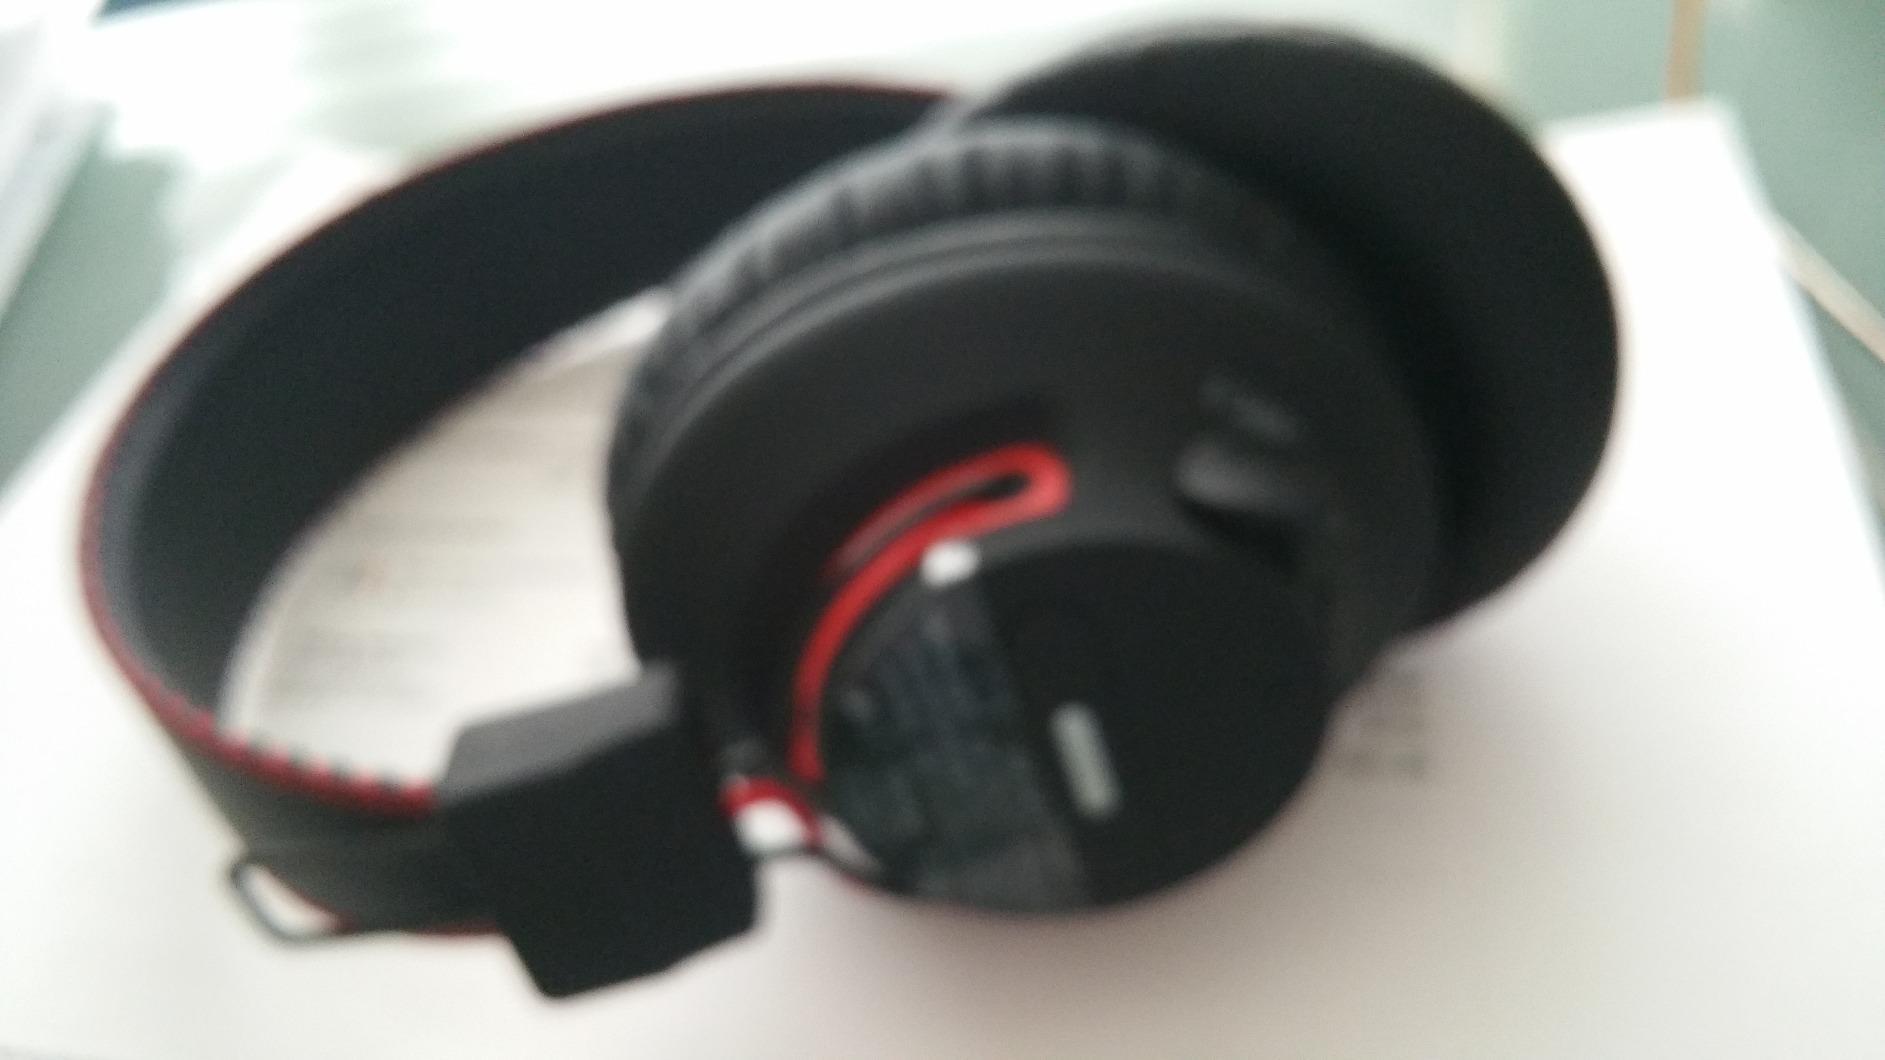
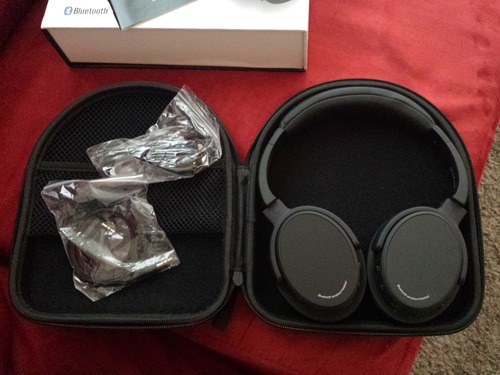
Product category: headphones
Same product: no